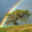
Label: oak_tree